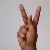
The image shows a hand gesture representing the letter 'K' in Indian Sign Language.